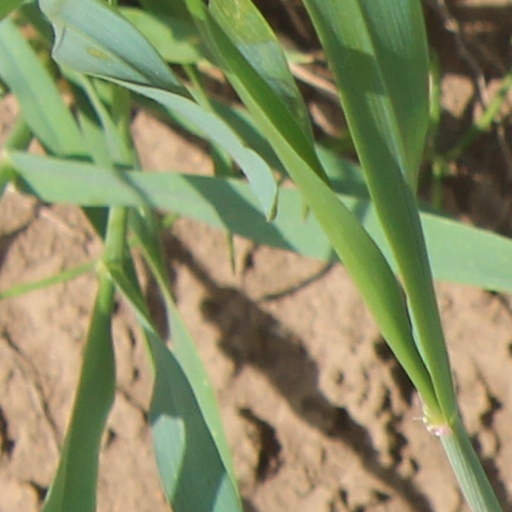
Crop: wheat